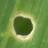
Crop: Maize
Condition: spodoptera-frugiperda-a